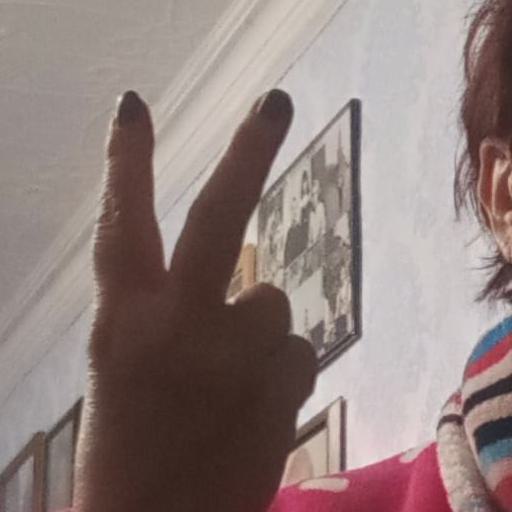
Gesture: peace_inverted